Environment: real
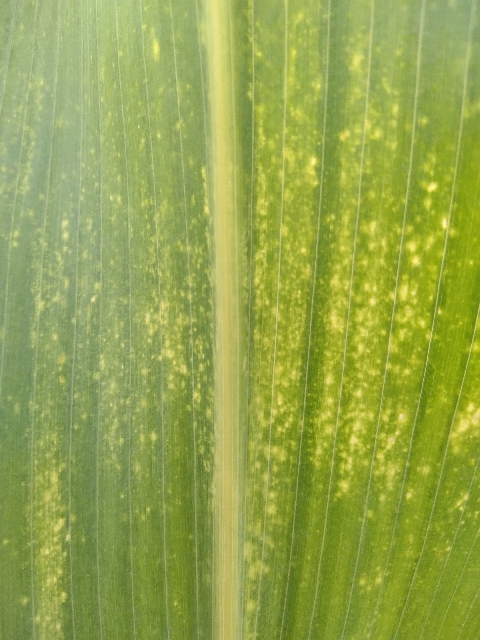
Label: lethal_necrosis